Elbow River

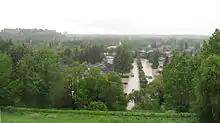
The Elbow River flooding the Elbow Park neighborhood in Calgary on 21 June 2013

The water flow of the Elbow River fluctuates significantly, and in June 2005 a flood occurred that was so severe (the heaviest in at least two centuries according to Alberta Government estimates) that the water flowed over the Glenmore Dam. Approximately 1,500 Calgarians living downstream were evacuated. Another, more extensive flood began on 20 June 2013, with tens of thousands of evacuations.